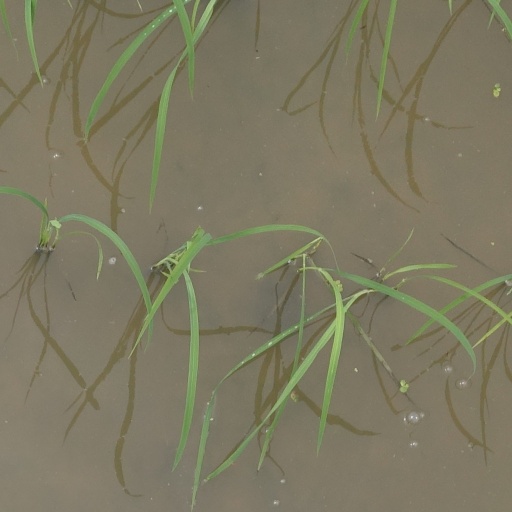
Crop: rice